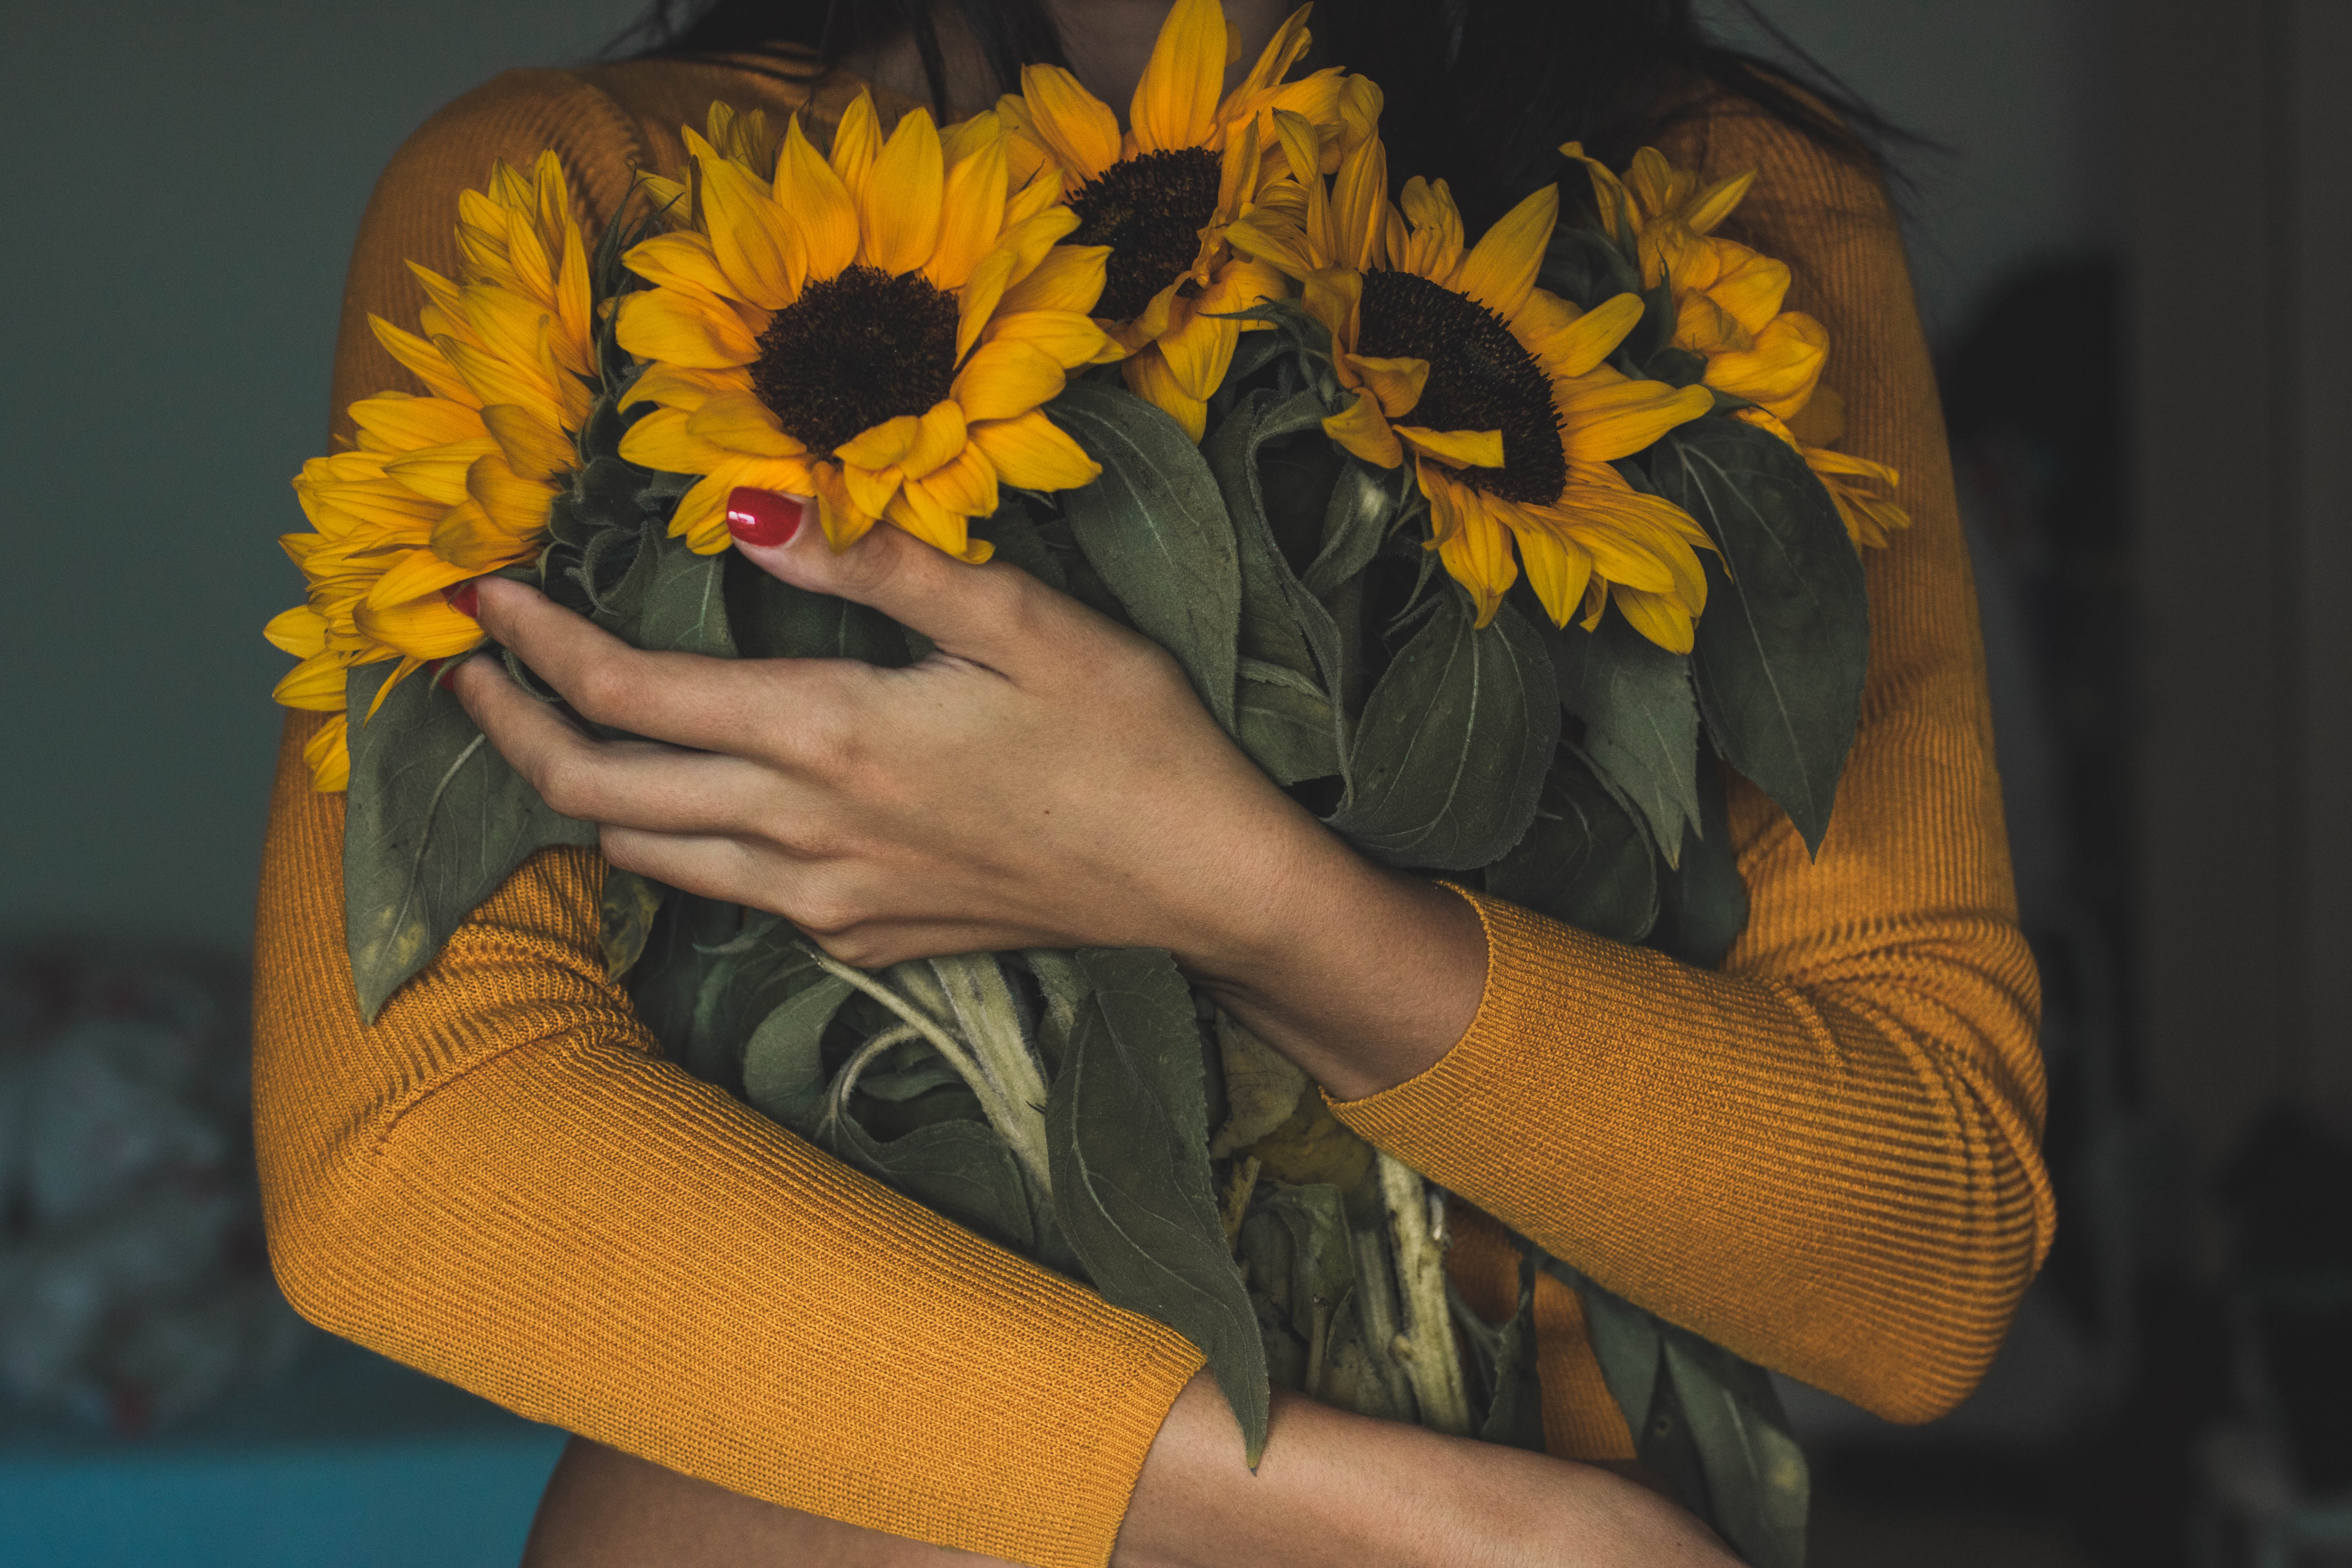
sunflower, yellow, flower, cut flowers, bouquet, plant, hand, arm, floristry, floral design, petal, flower arranging, gesture, gerbera, wildflower, nail, daisy family